John Leverett

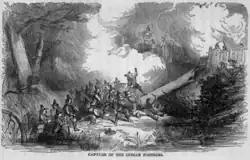
An engraving depicting the capture of the Wampanoag fort at Mount Hope in 1675 during King Philip's War

From 1663 to 1673, Leverett held the rank of major-general of the Massachusetts militia, and was repeatedly elected as a deputy to the general court or to the council of assistants. During this time he oversaw the strengthening of Boston's defenses. He was also again sent to the colonial settlements of New Hampshire and southern Maine, where some colonists had objected to Massachusetts rule and arrested colonial officials.